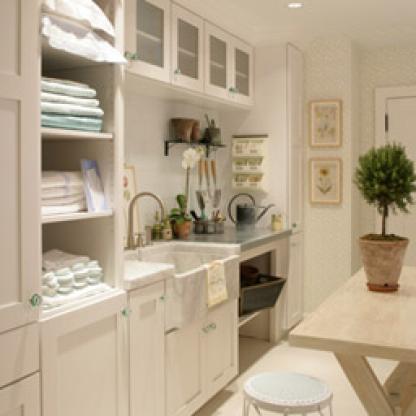
Scene: Indoor